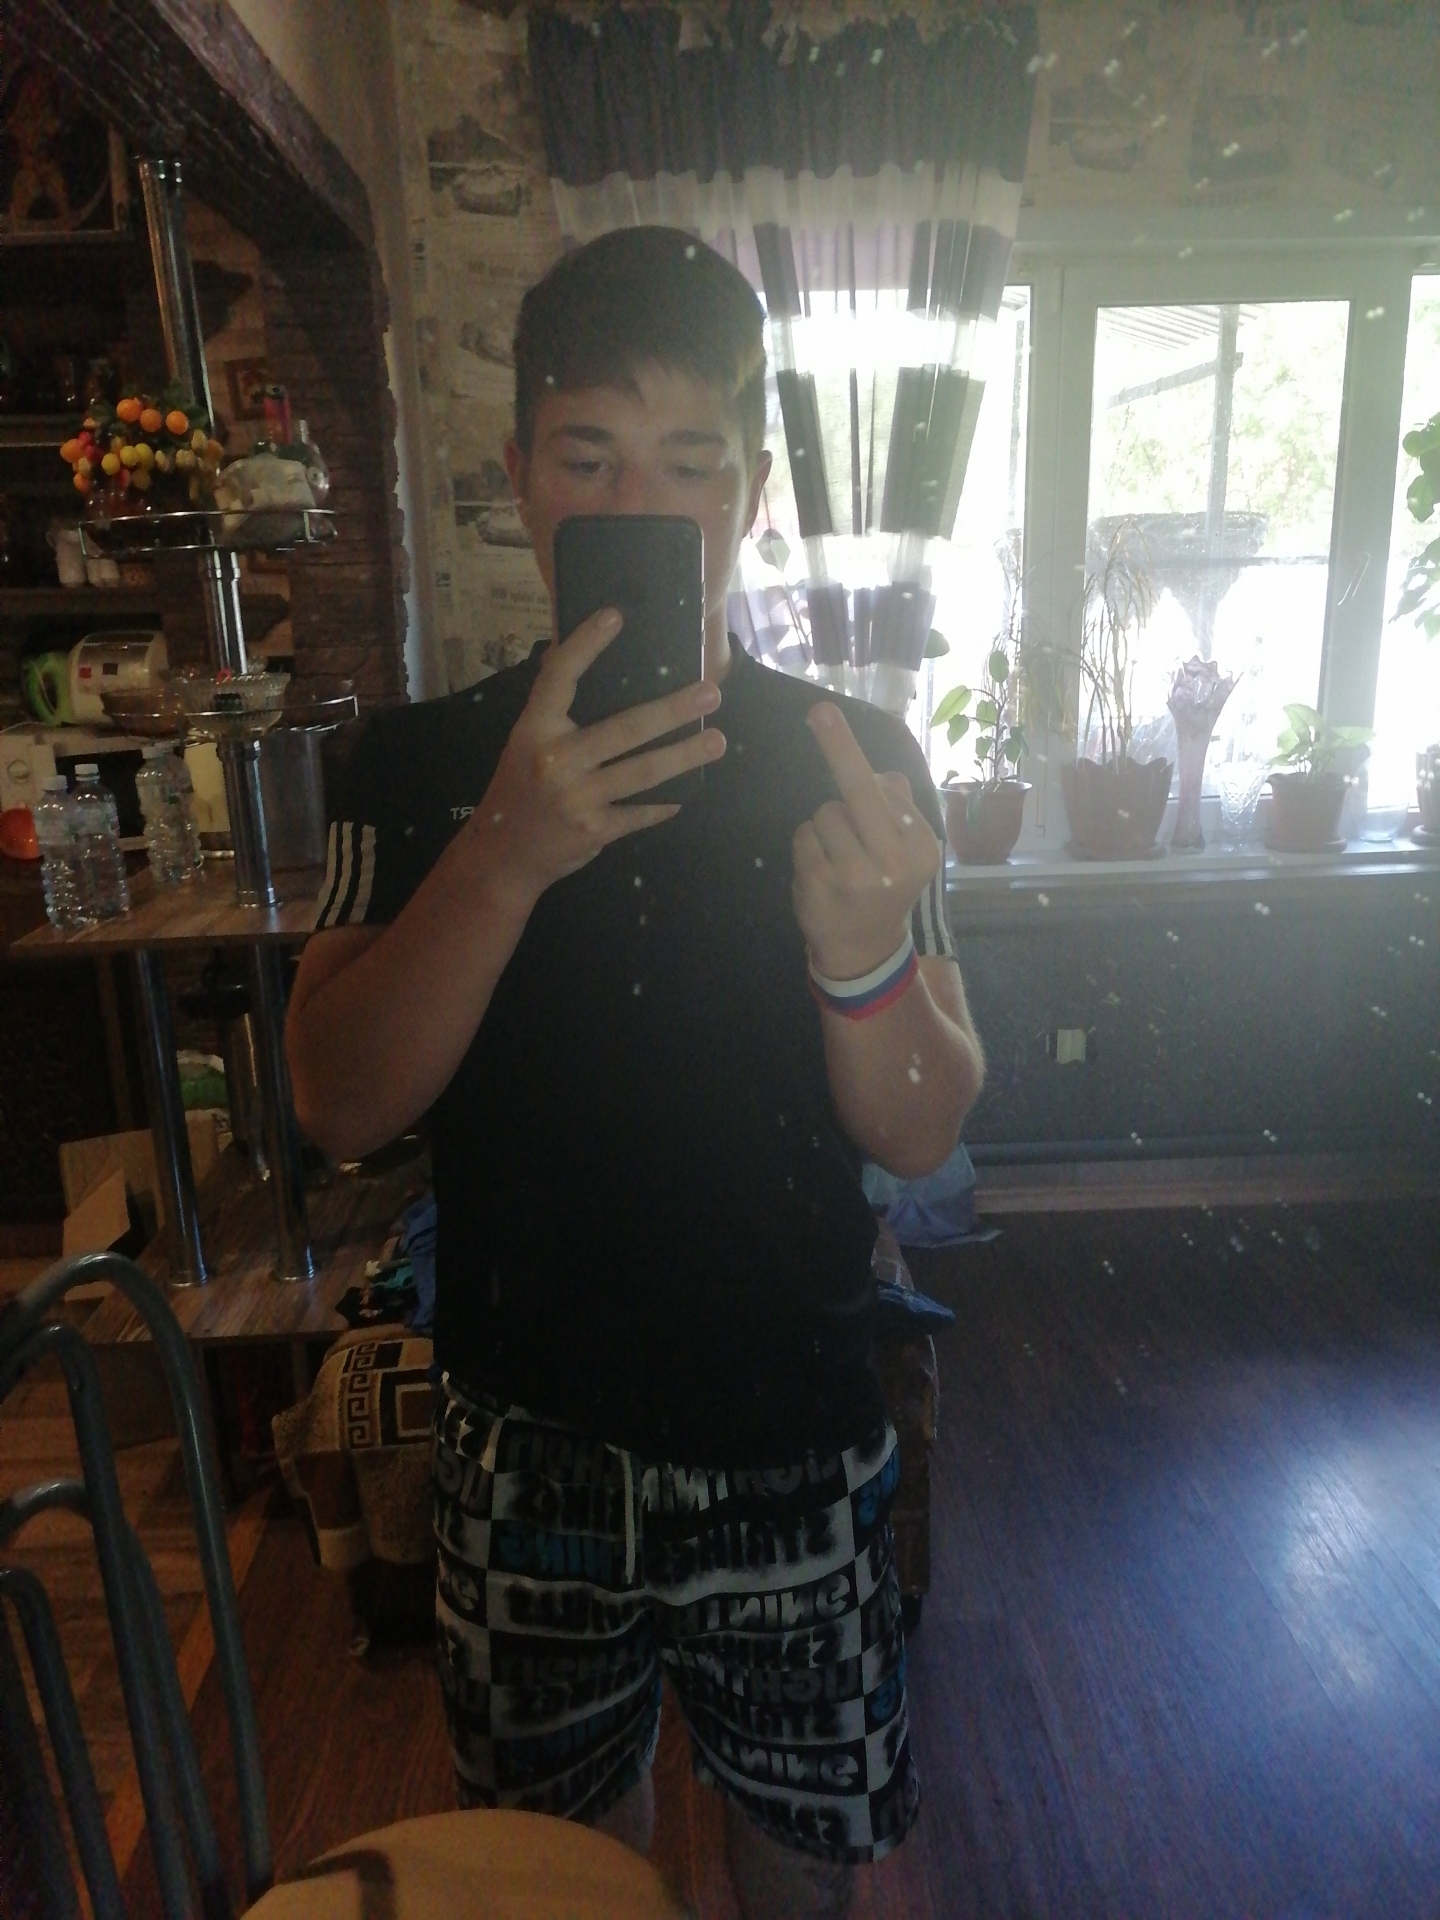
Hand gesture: middle_finger